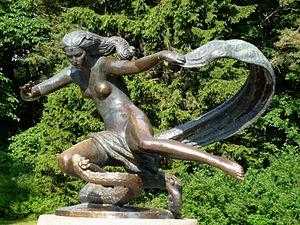
Eglė, la reine des serpents est un conte lituanien. Il fut publié la première fois en 1837 par Jasewicz. Ada Martinkus en publia une version en français en 1905, republiée en 1989 par le Musée de l'homme.
Le Parc botanique de Palanga est un jardin botanique et arboretum situé à Palanga en Lituanie.